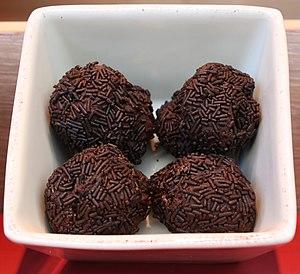
Truffes Delacre en vitrine de leur magasin de la Place de la Vieille Halle aux Blés, Bruxelles.
Les Biscuits Delacre sont une société anonyme de droit belge et une marque de biscuits.